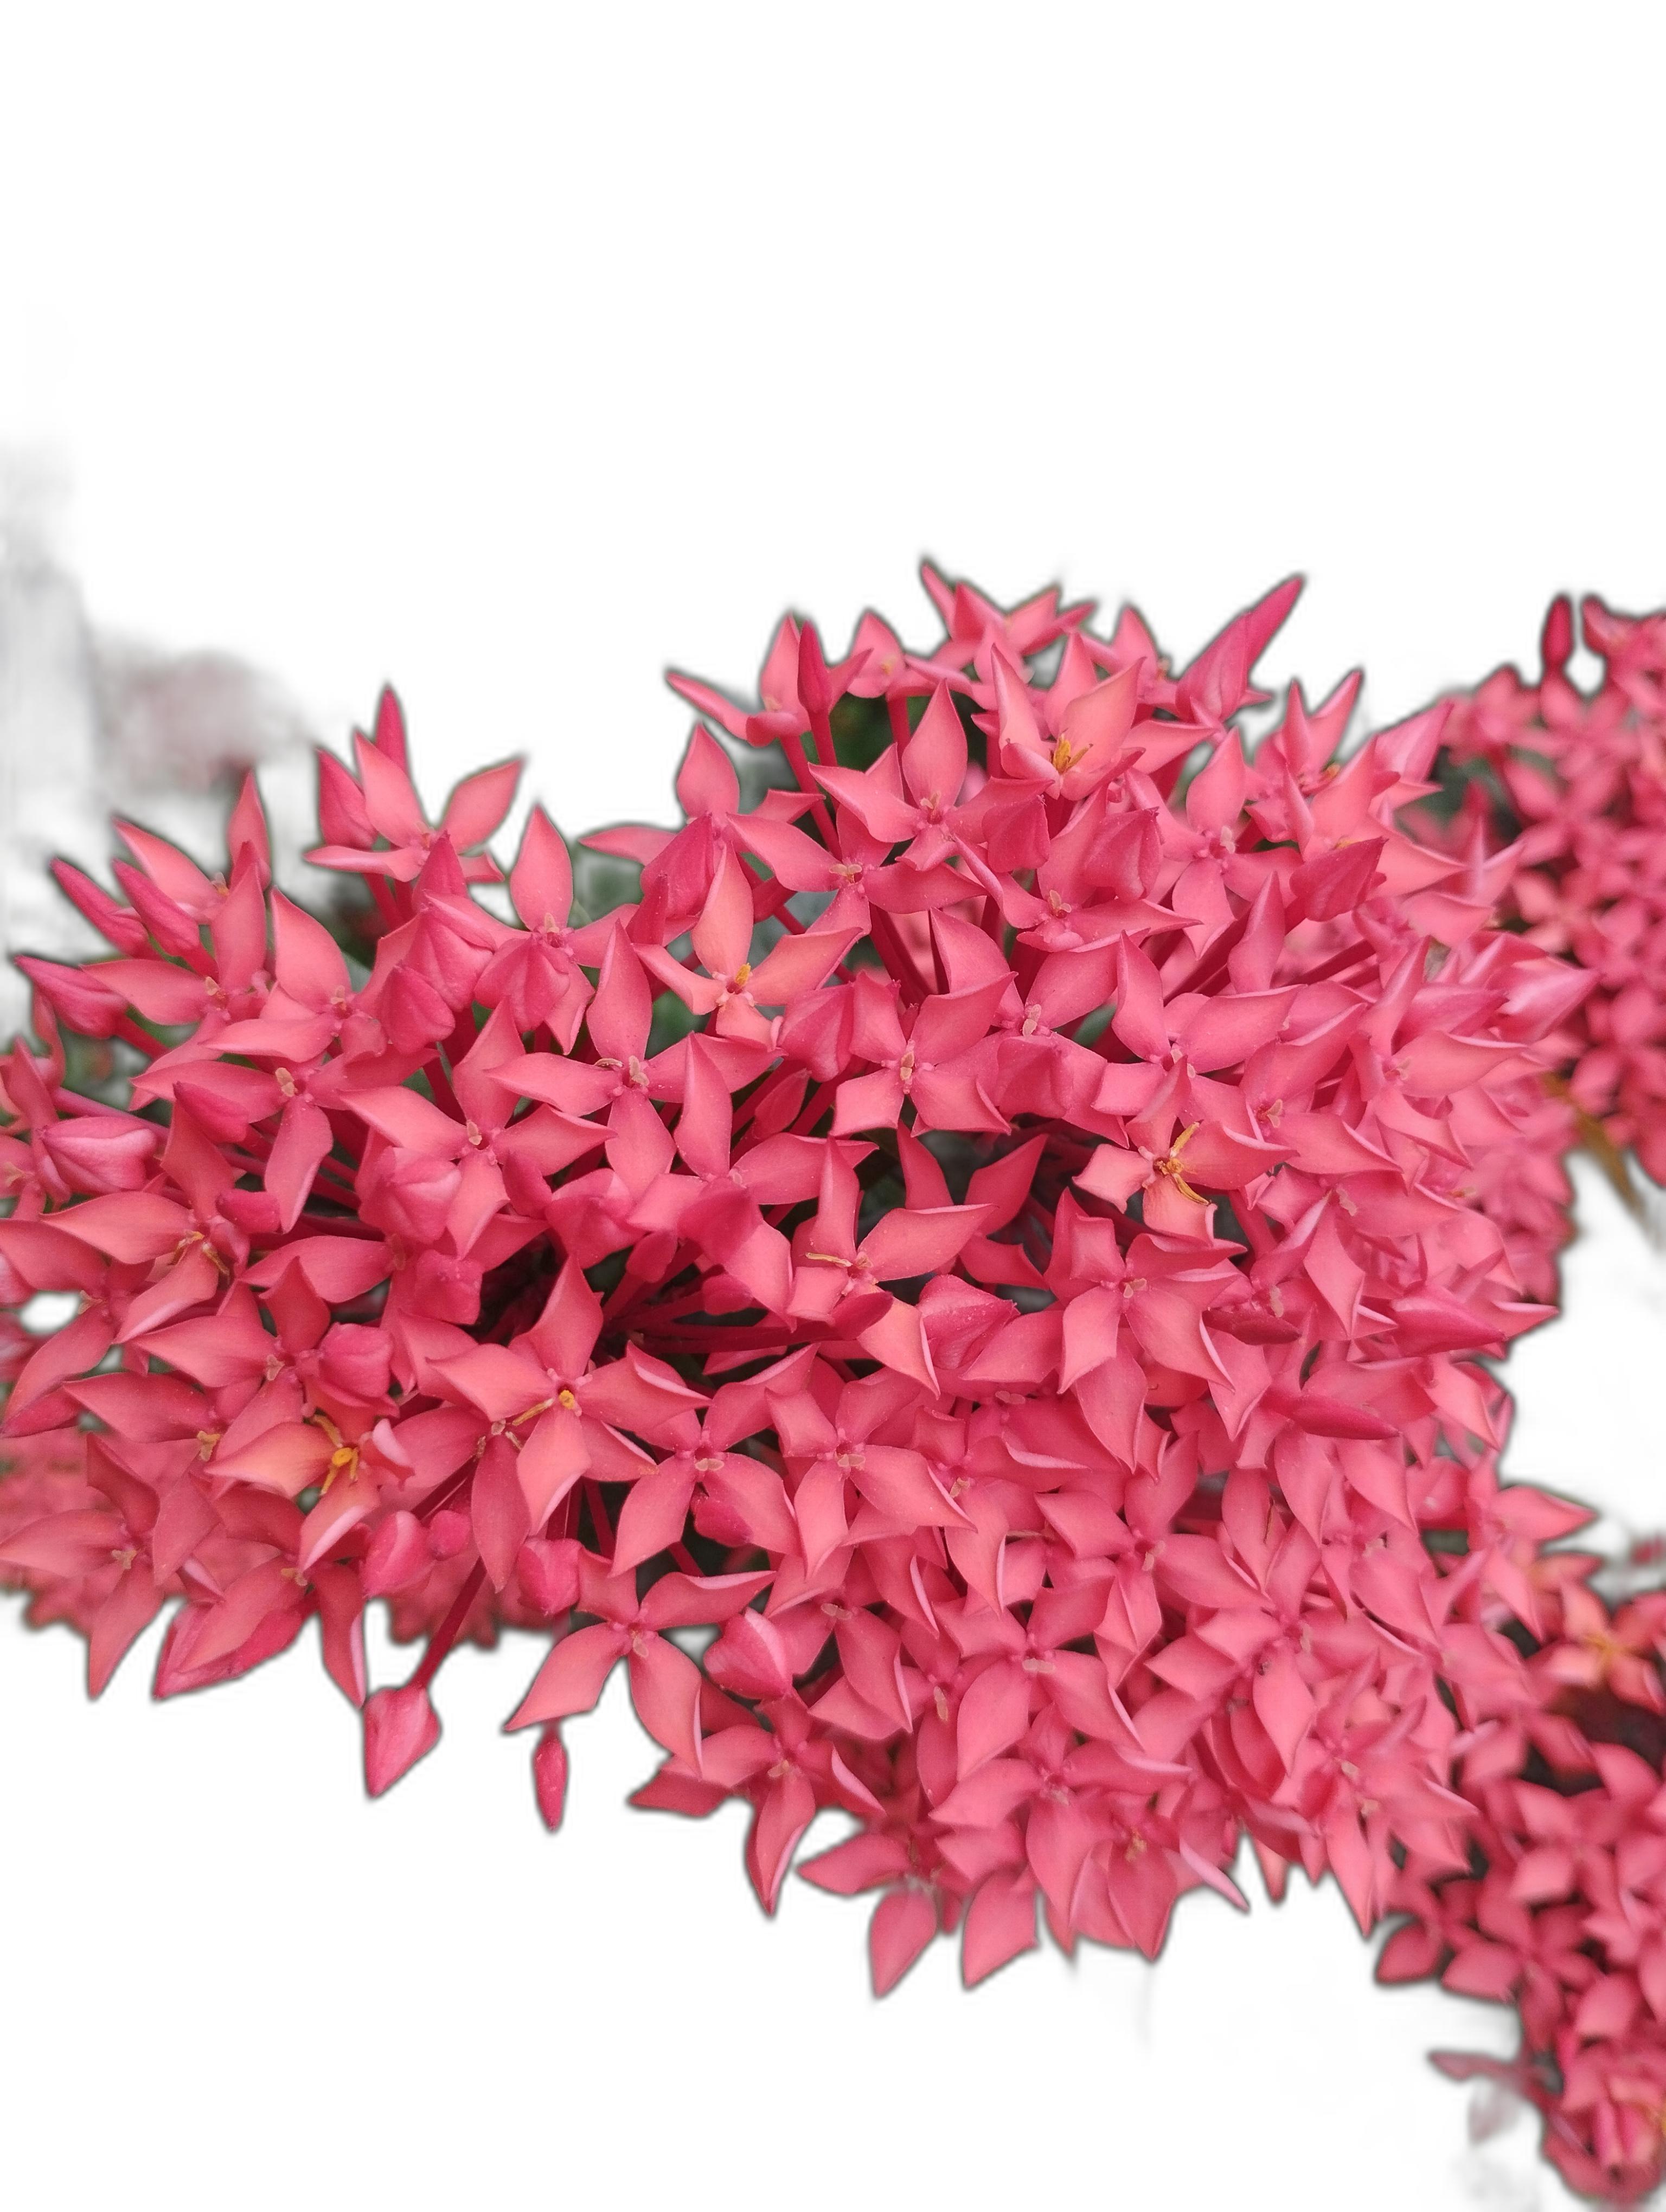
Label: Jungle geranium